Macintosh LC

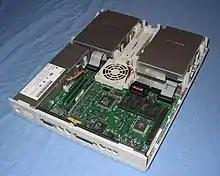
Internal view of a Macintosh LC

The LC uses a "pizza box" case with a Processor Direct Slot (PDS) but no NuBus slots. It has a 16 MHz Motorola 68020 microprocessor which lacks a floating-point coprocessor (although one could be added via the PDS). The LC has a 16-bit data bus, which is a major performance bottleneck as the 68020 is a 32-bit CPU. The LC's memory management chipset places a limit of 10 MB RAM no matter how much was installed.